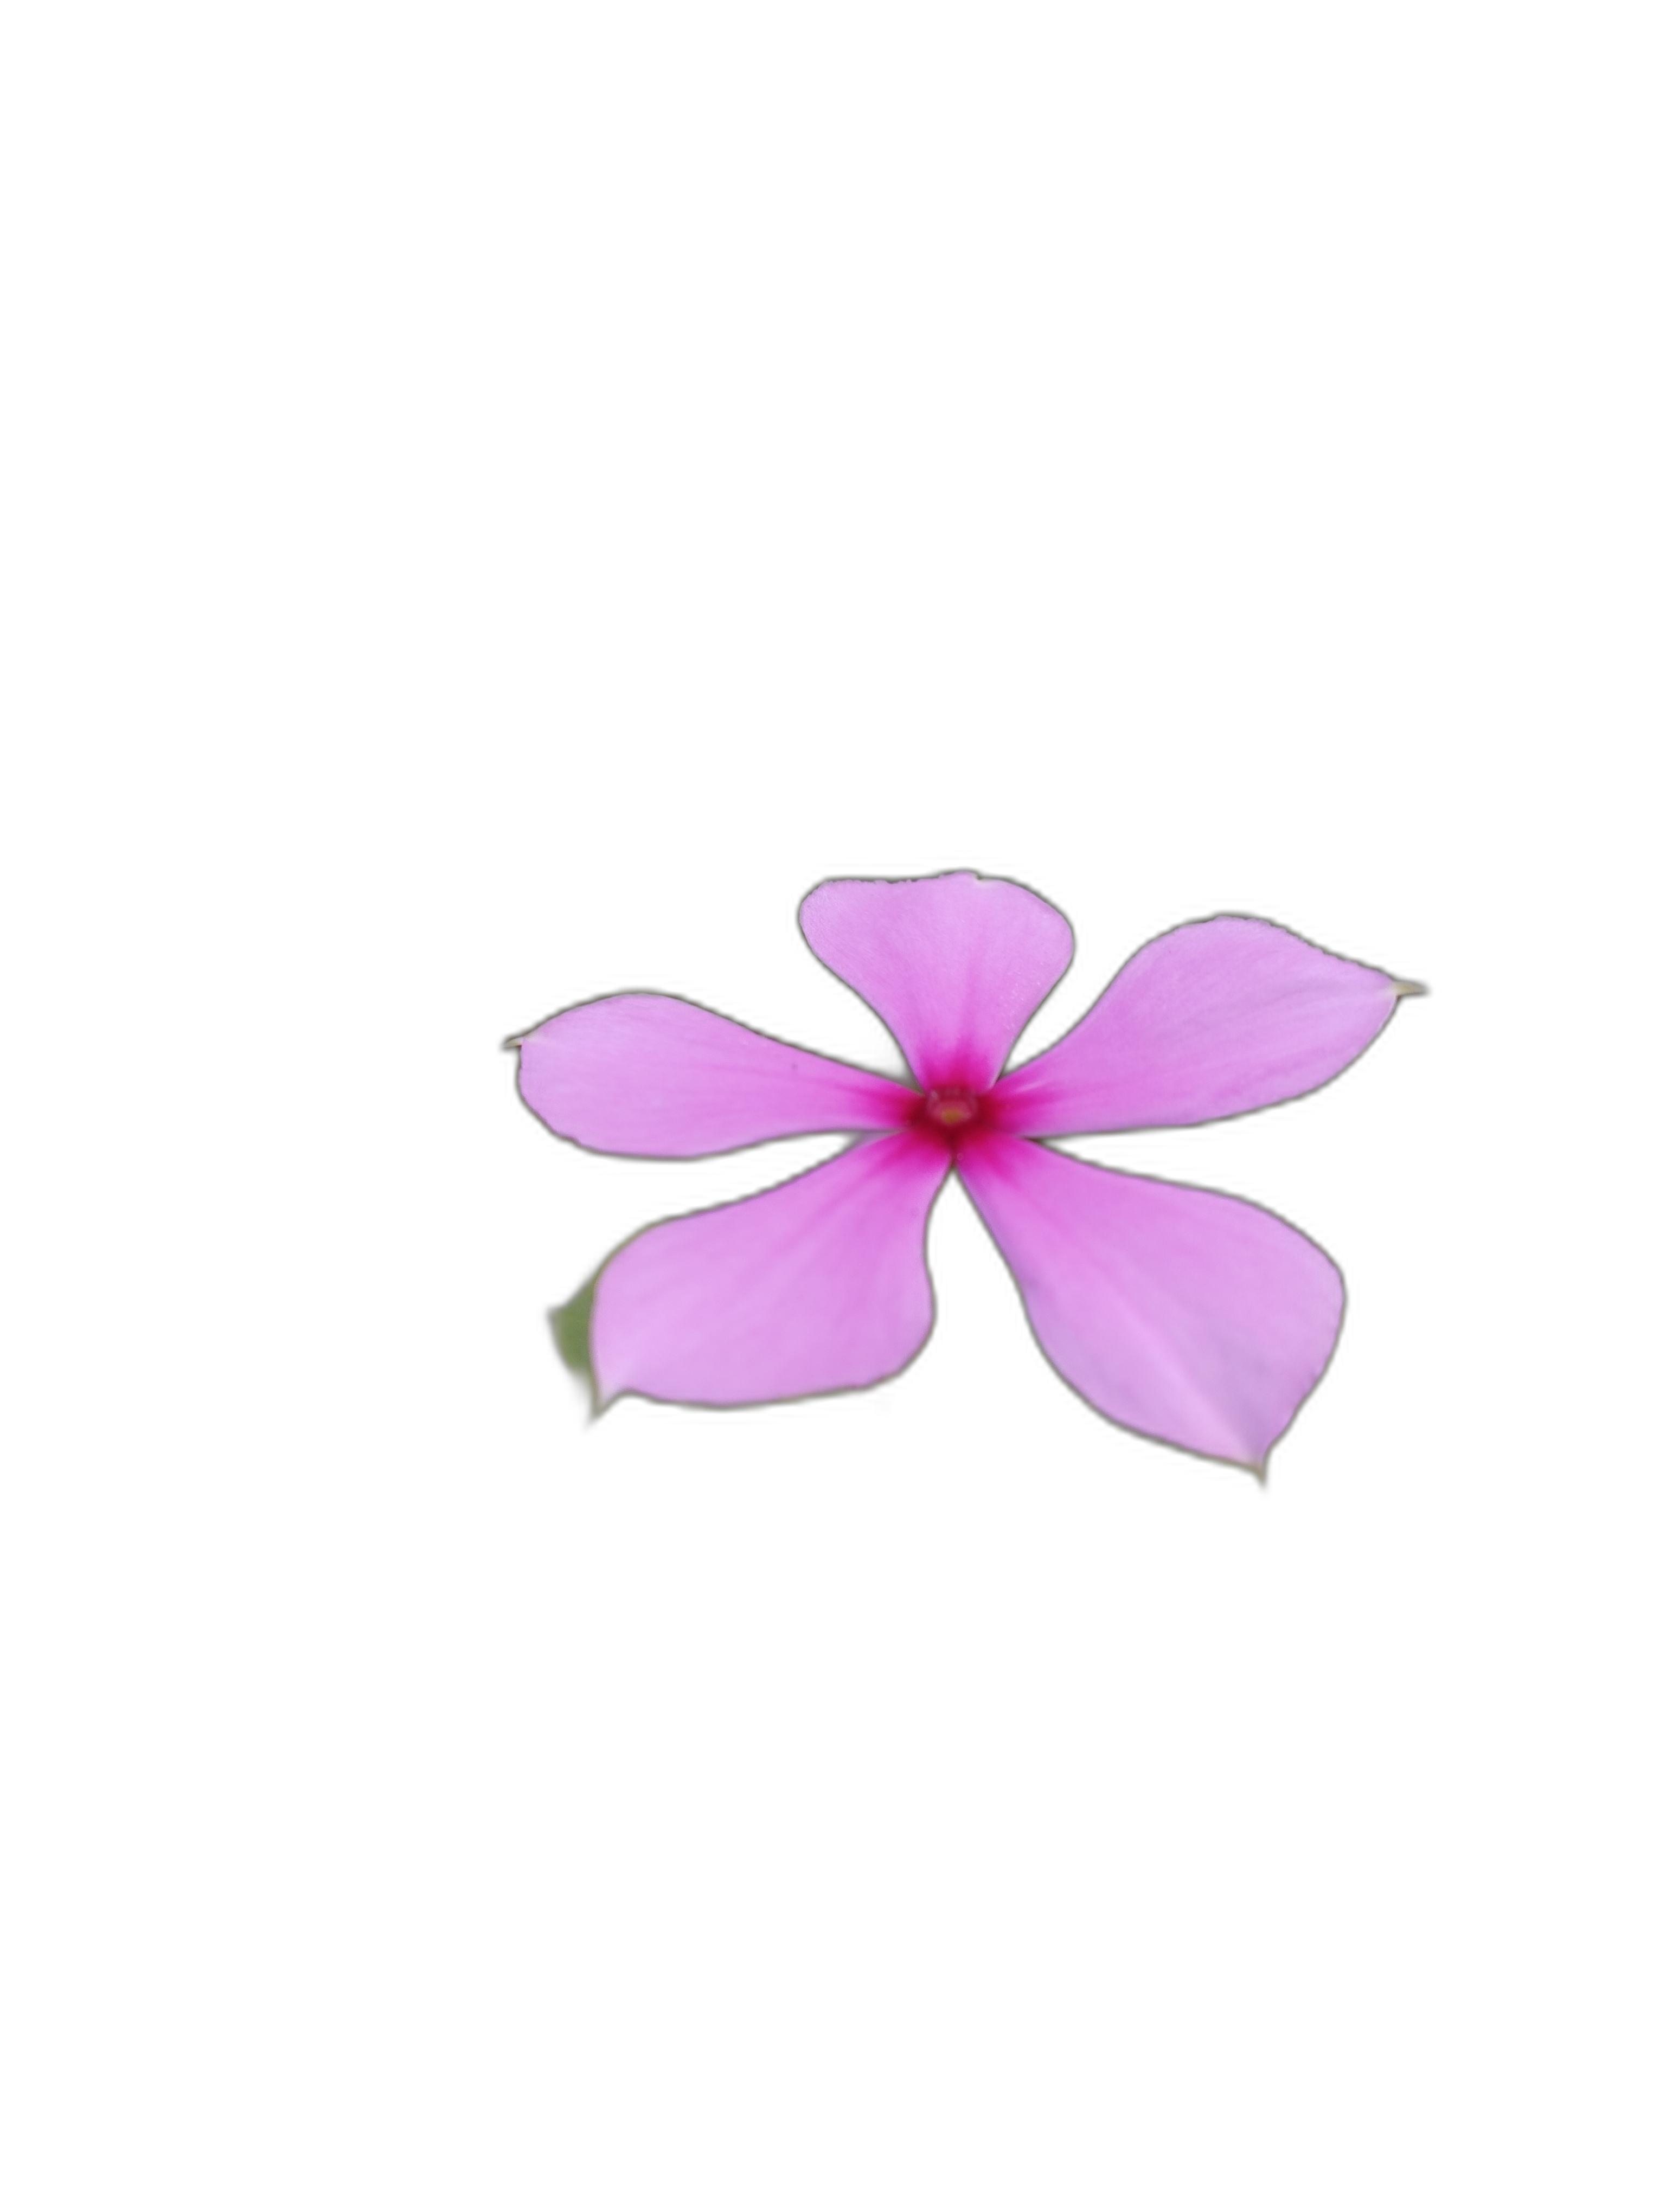
Label: Madagascar periwinkle